John Sanchez

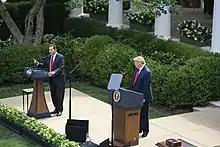
President Donald Trump listens as Sanchez delivers remarks in the Rose Garden of the White House, 2020

On June 5, 2002, Sanchez received 59% of the vote in a four-way Republican primary election for Governor of New Mexico.